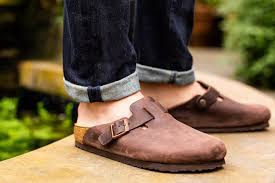
Label: Clog